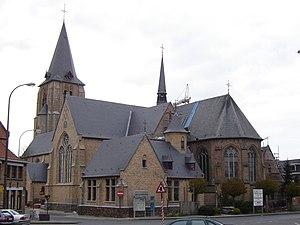
Moorslede est une commune néerlandophone de Belgique située en Région flamande dans la province de Flandre-Occidentale.